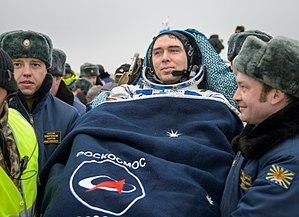
Sergueï Aleksandrovitch Volkov, né le 1ᵉʳ avril 1973, à Tchouhouïv, en RSS d'Ukraine, est le premier cosmonaute de seconde génération, étant le fils du cosmonaute Aleksandr Volkov.